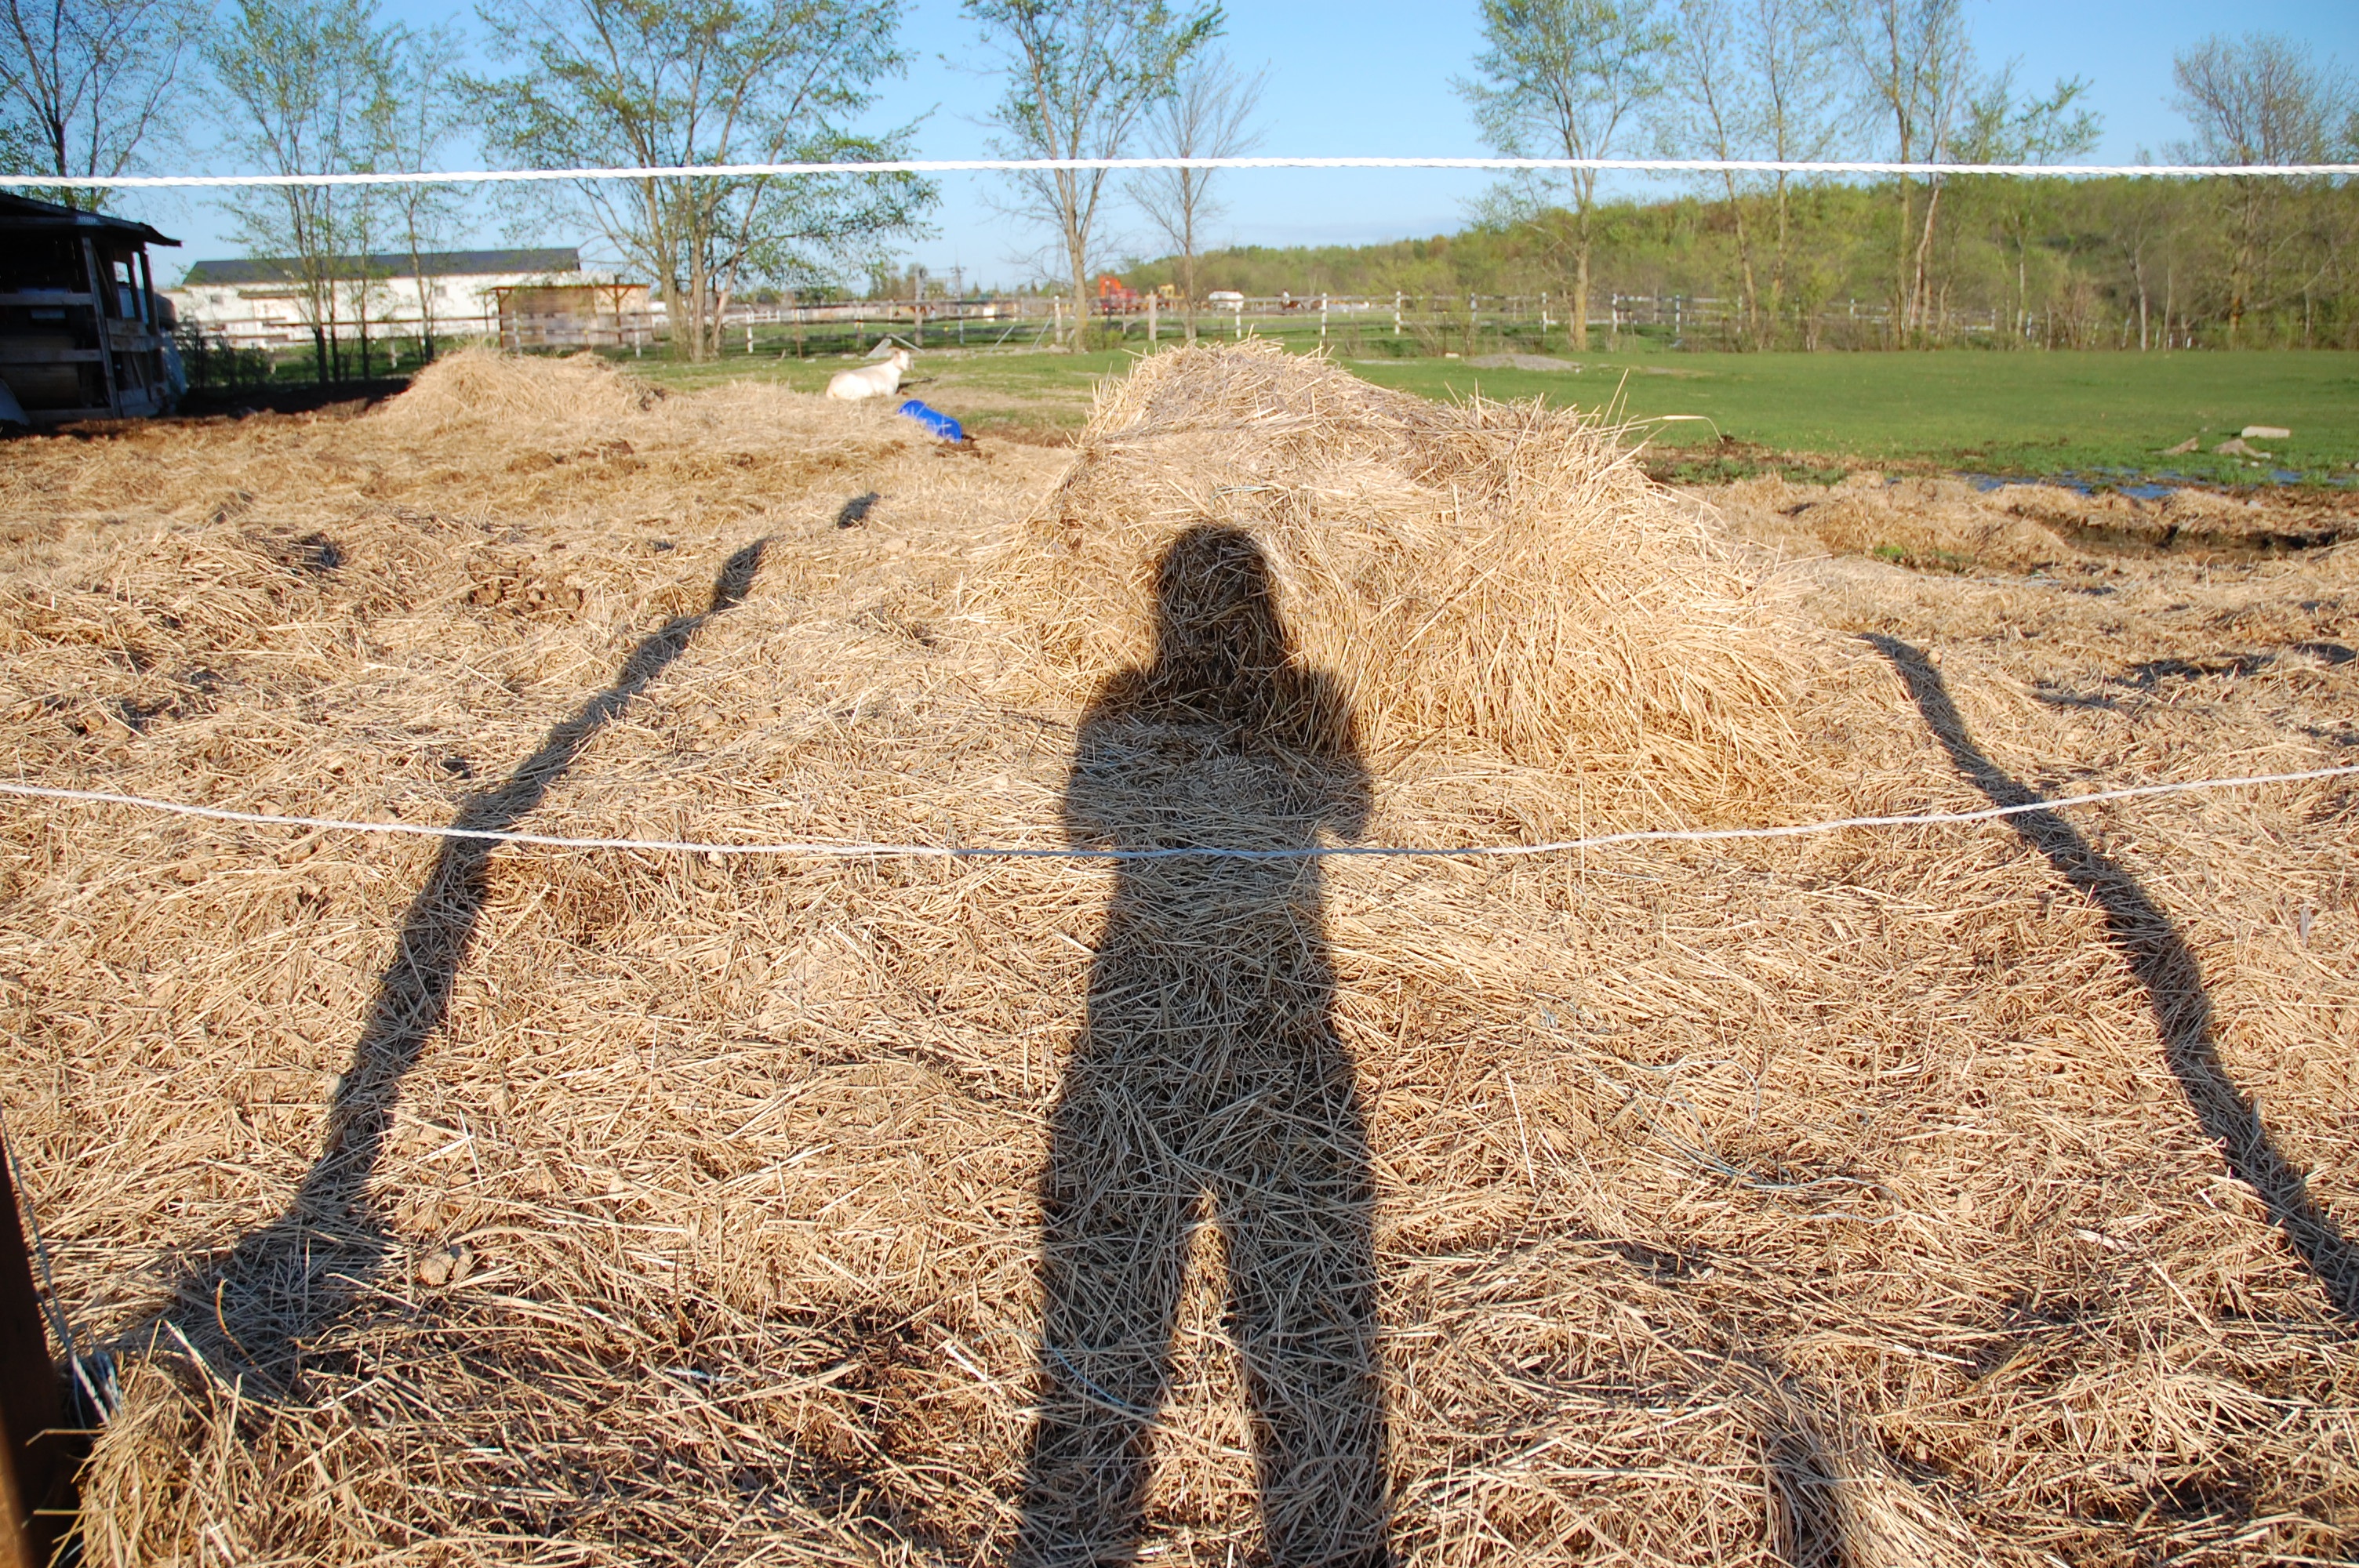
field, crop, soil, agriculture, straw, rural area, grass family